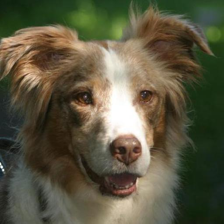
Label: animals